Rachel Berry

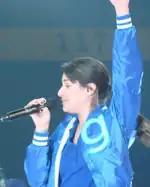
Lea Michele as Rachel Berry, performing "Somebody to Love".

Michele won a number of awards for her portrayal of Rachel. At the 2009 Satellite Awards, she won the award for Best Performance by an Actress in a Musical or Comedy Television Series. Michele was part of the "Glee" ensemble cast that was awarded Outstanding Performance by an Ensemble in a Comedy Series at the 16th Screen Actors Guild Awards. In 2010, Michele won the NewNowNext Awards for Brink of Fame: Actor. The role has also garnered Michele numerous award nominations. In 2009, she was nominated for a Teen Choice Award in the category "Choice TV Breakout Star". That same year, Michele was nominated for a Golden Globe Award in the category Best Actress – Television Series Musical or Comedy, and an Emmy Award for Outstanding Lead Actress in a Comedy Series. She received another Teen Choice Award nomination in 2010 for "Choice TV Actress: Comedy". Michele was included in "Time" 2010 list of the 100 Most Influential People in the World. Her cover of The All-American Rejects' "Gives You Hell" reached the top 40 on the US Billboard 200. Michele was featured as lead singer in 14 of the top 20 selling "Glee" Cast songs as of 2010. She won the 2012 and 2013 People's Choice Award for Favorite TV Comedy Actress.